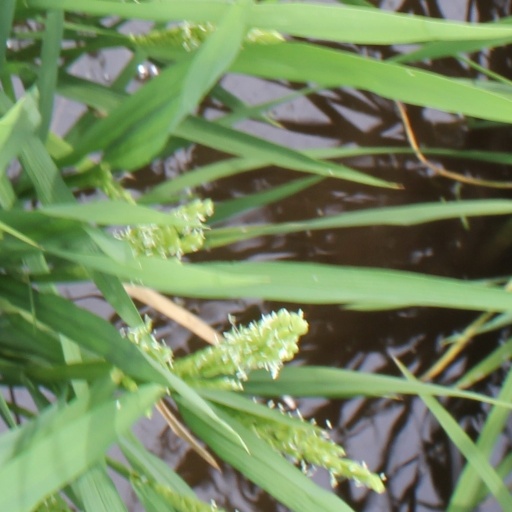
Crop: rice